Simona Levi

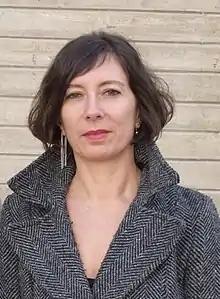

Simona Levi is a theatre director, playwright, activist, technopolitical strategist, cultural manager and curator, and lecturer. Born in Italy and with Spanish nationality, she has been living in Barcelona, Spain, since 1990. She is an activist in the field of freedom of expression and information, digital rights, the free flow of culture and knowledge, strategic use of digital tools for collective action, institutional accountability, protection of whistleblowers and the fight against corruption and disinformation. She has also participated in movements in defence of the right to housing and use of public space.